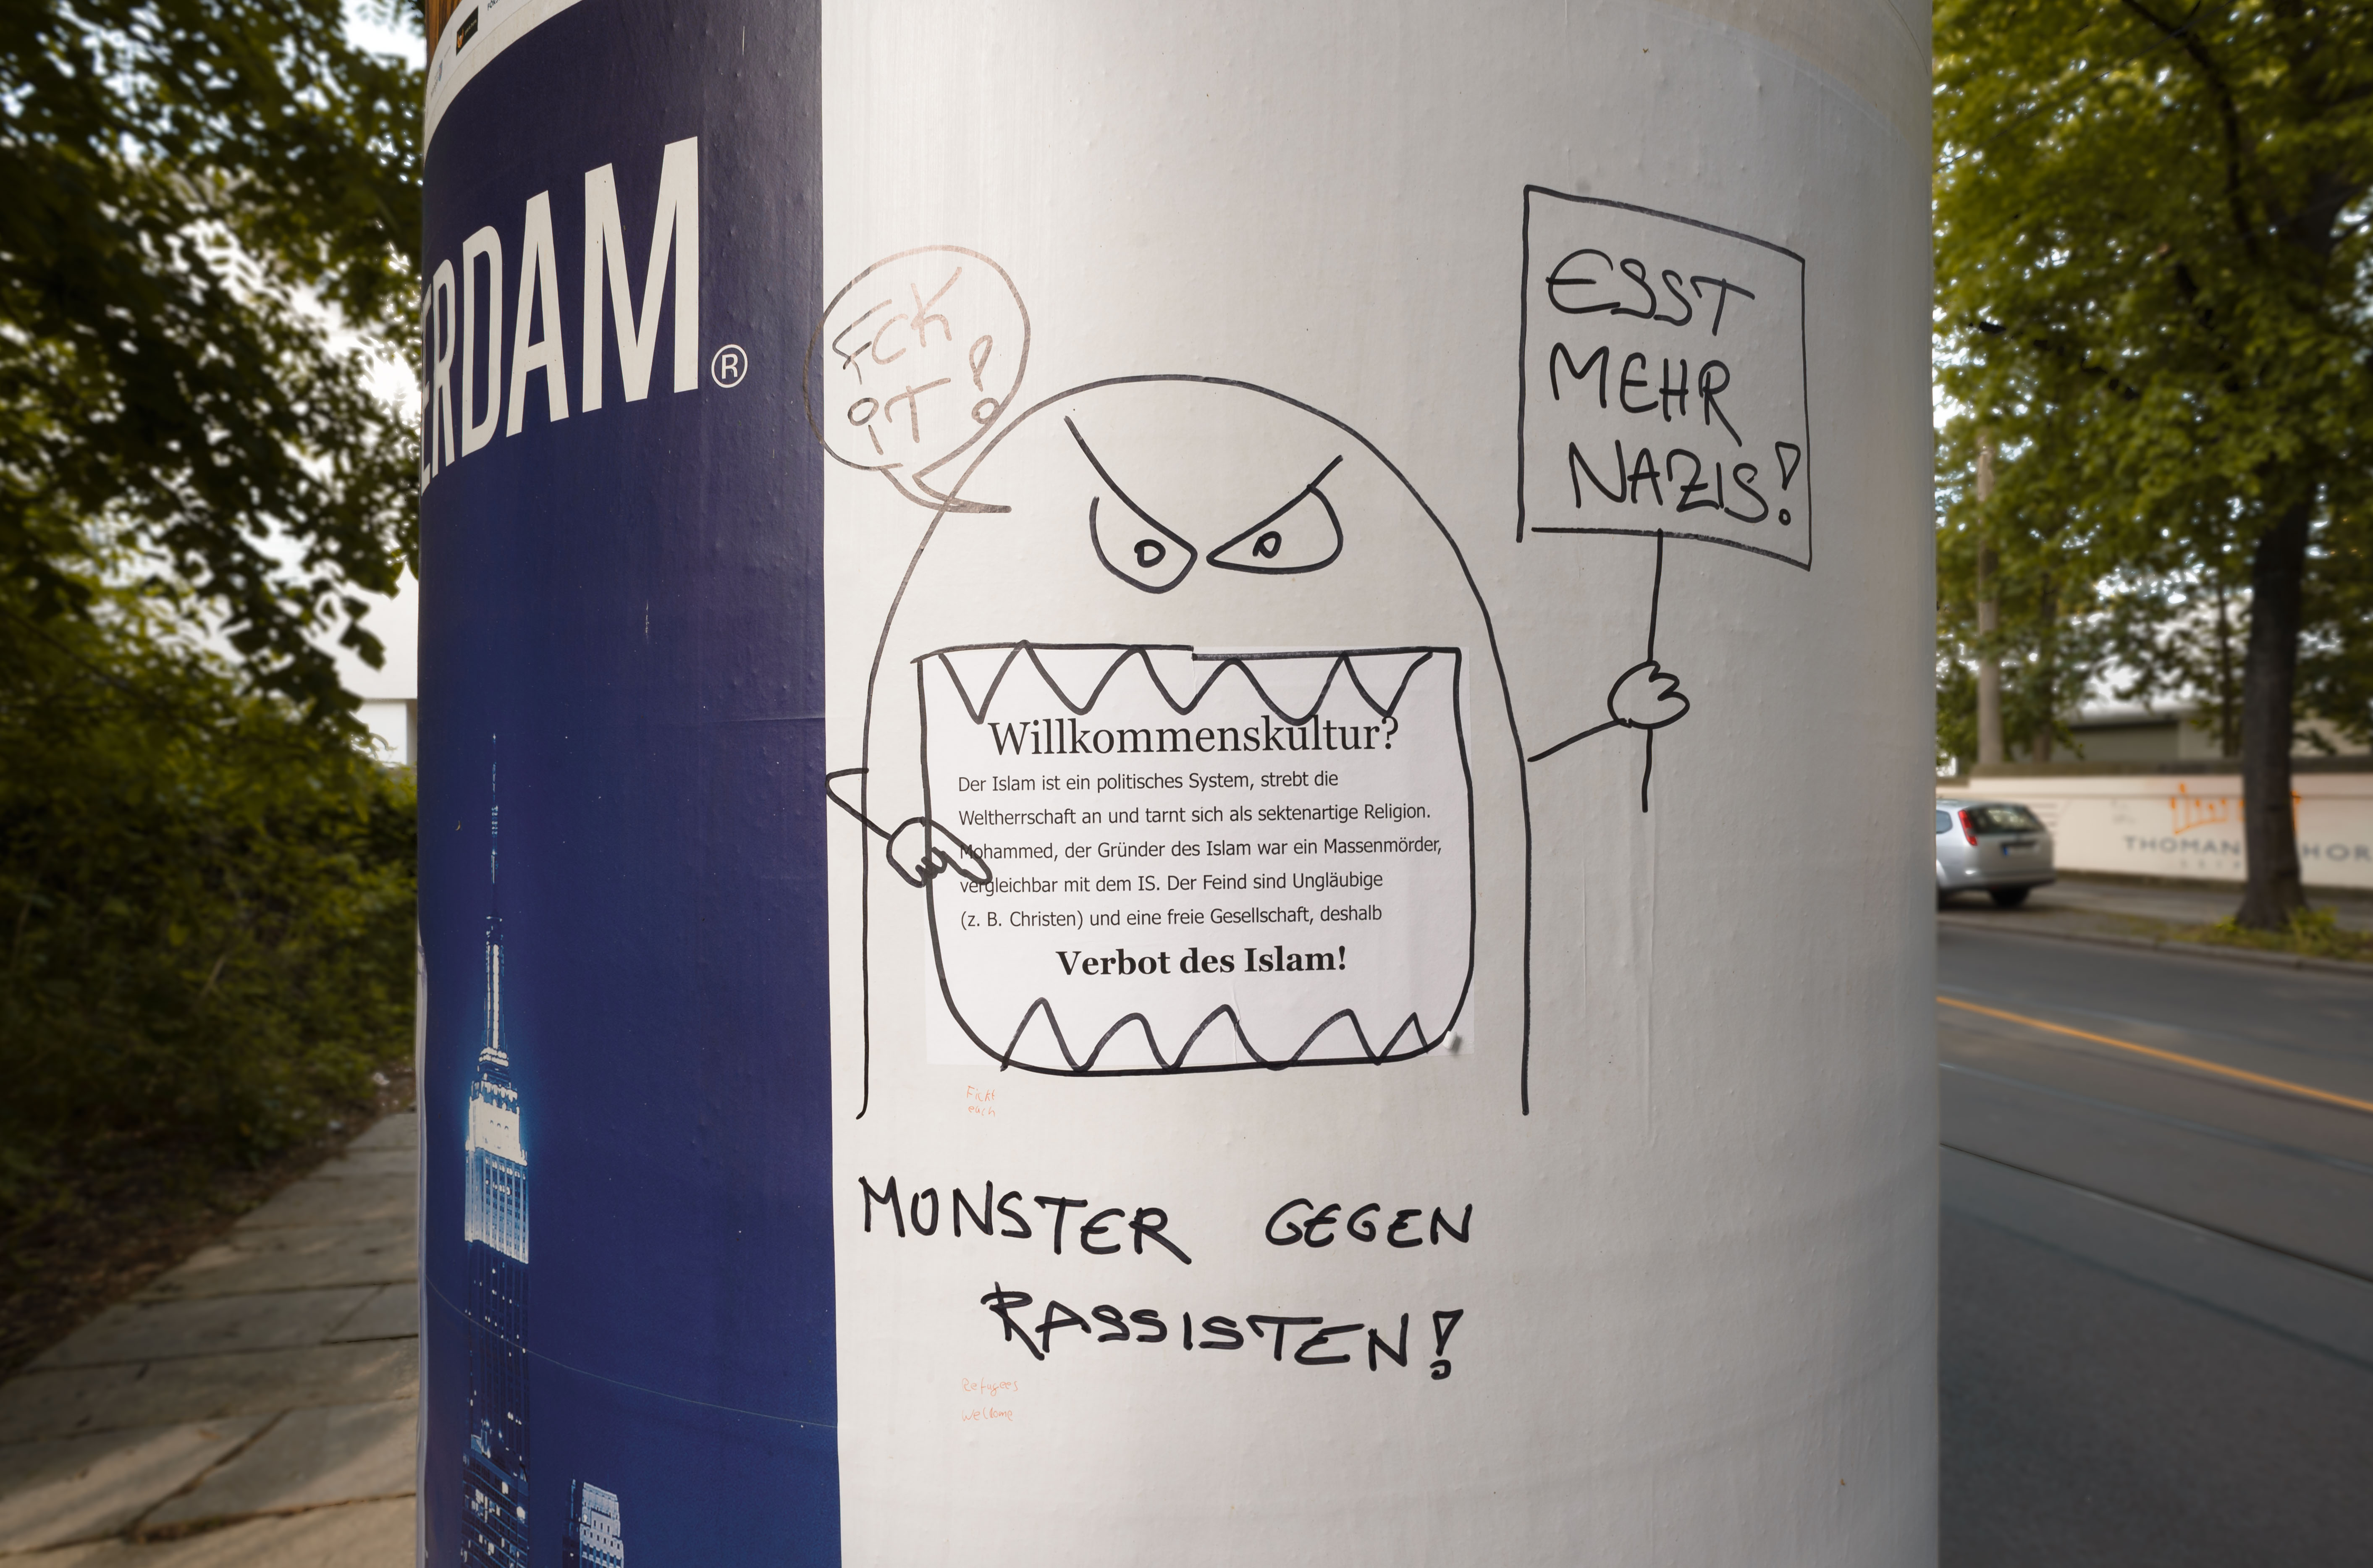
advertising